No Plan B (band)

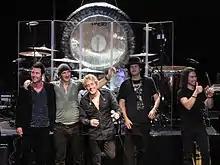
Daltrey at center with band members at Royal Albert Hall in March 2011.

In 2009 Roger Daltrey embarked on a tour of the U.S. and Canada with a new band assembled in Los Angeles, California. During 2010, the band performed as the support act for Eric Clapton, as well as performing additional solo shows.